Flour

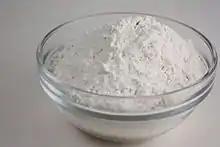
All-purpose flour

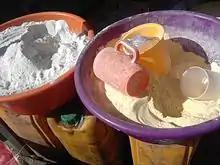
Cassava flour (left) and corn flour (right) in Kinshasa, Democratic Republic of Congo. These flours are basic ingredients for the cuisine of Central Africa.

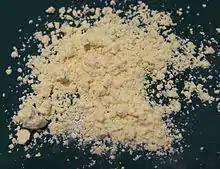
Kinako

Flour is a powder made by grinding raw grains, roots, beans, nuts, or seeds. Flours are used to make many different foods. Cereal flour, particularly wheat flour, is the main ingredient of bread, which is a staple food for many cultures. Corn flour has been important in Mesoamerican cuisine since ancient times and remains a staple in the Americas. Rye flour is a constituent of bread in both Central Europe and Northern Europe.